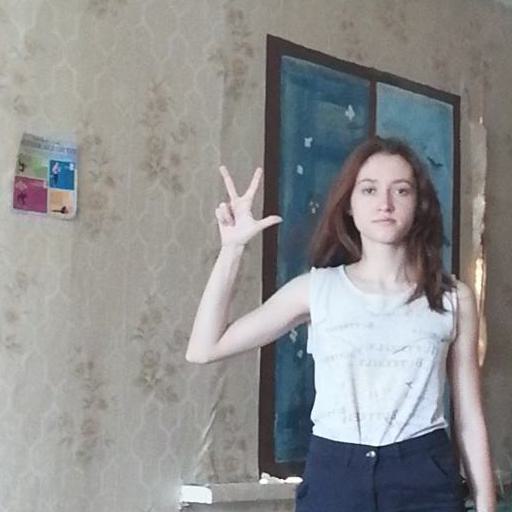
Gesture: three2